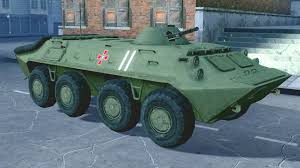
Label: BTR-70